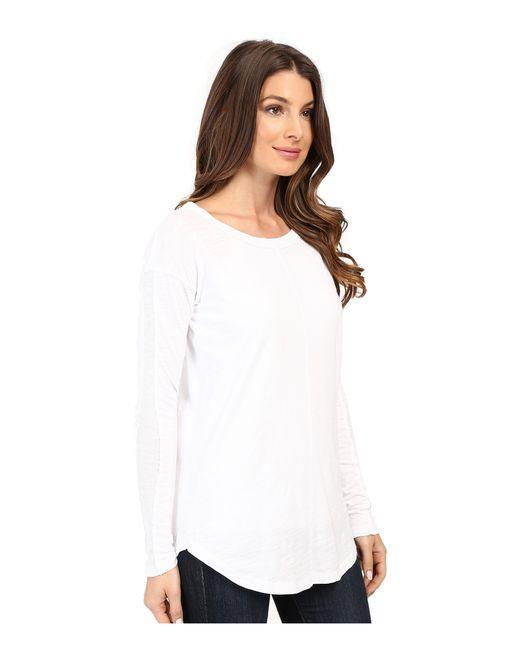
Weißes Top mit Rundhalsausschnitt und vollen Ärmeln für Damen